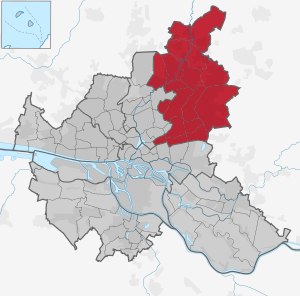
Bezirk Wandsbek
Wandsbeks beliggenhed i Hamborg
Wandsbek er et bezirk i det nordøstlige hjørne af den tyske bystat Hamborg med omkring 411.000 indbyggere. Til 1864 var området dansk.